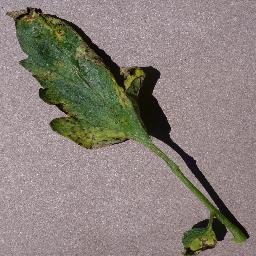
Label: Tomato___Septoria_leaf_spot